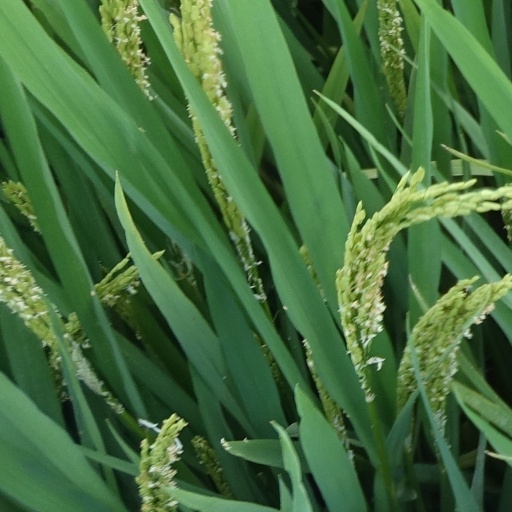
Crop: rice